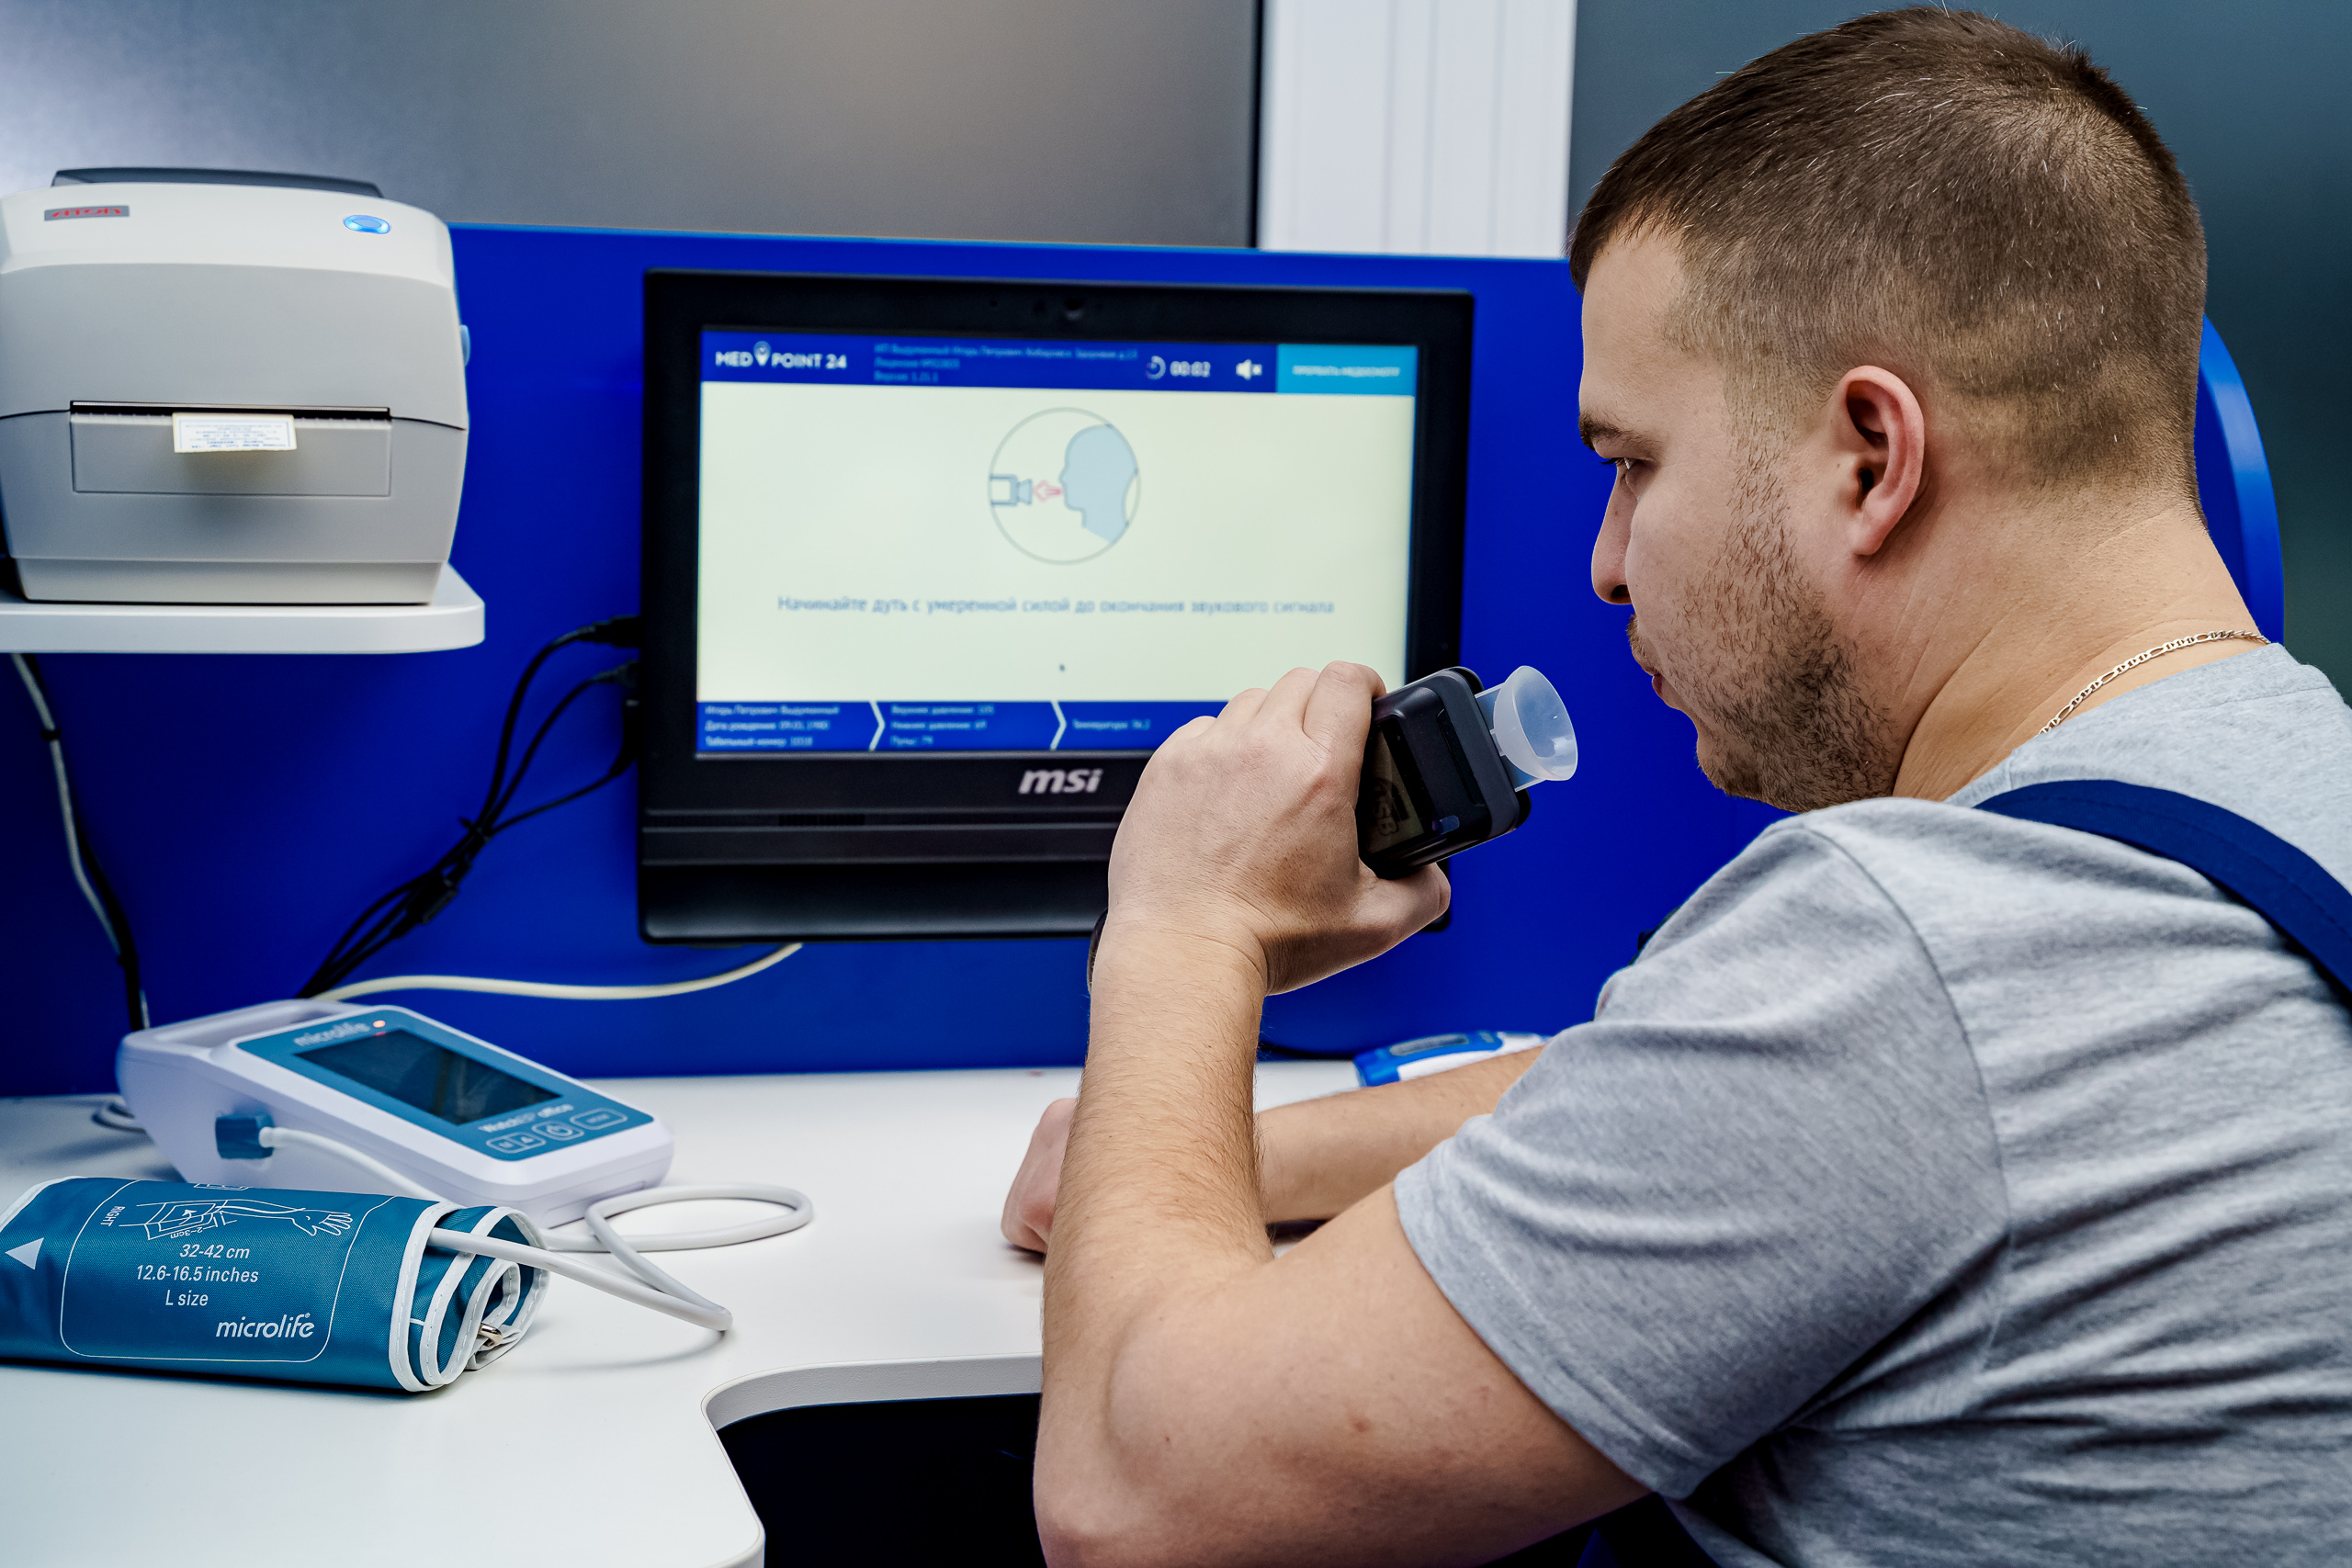
driver, medical, examination, preride, checkup, clothing, arm, personal computer, computer, table, blue, gadget, engineering, t shirt, audio equipment, display device, technology, electronic device, automotive design, desk, job, computer monitor, service, output device, event, desktop computer, multimedia, employment, science, software engineering, electric blue, machine, input device, white collar worker, home appliance, Computer monitor accessory, peripheral, learning, media, room